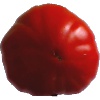
Label: Tomato 3